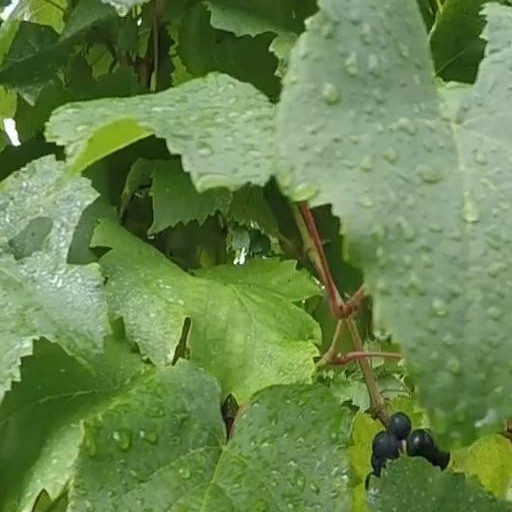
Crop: grape